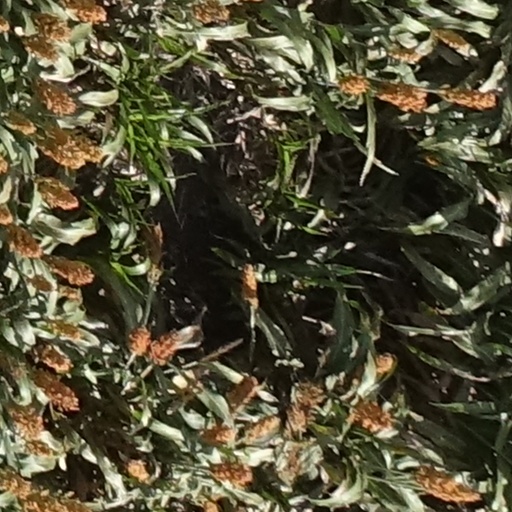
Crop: sorghum